Isan

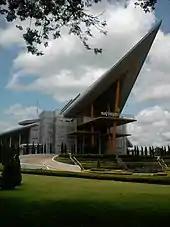
Sakhon Nakhon Rajabhat University

The region lags in new technology: there was only one Internet connection per 75 households in 2002 (national average: one per 22 households) [update needed], but by 2006 every district town (amphoe) had at least one publicly accessible Internet connection, either in a local computer shop or in the district office.